History of hang gliding

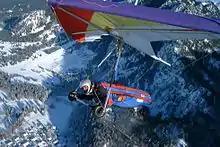
A basic flexible-wing glider flying over the Alps, 2006.

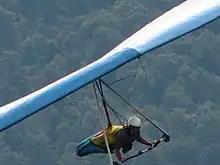
High-performance flexible-wing hang glider. 2006

|website = IMDB| * |url=https://www.imdb.com/title/tt15487052/?ref_=fn_al_tt_1|archive-url=https://ghostarchive.org/varchive/youtube/20211221/sADQ7ViG3rc |archive-date=2021-12-21 |url-status=live| access-date=May 5, 2010